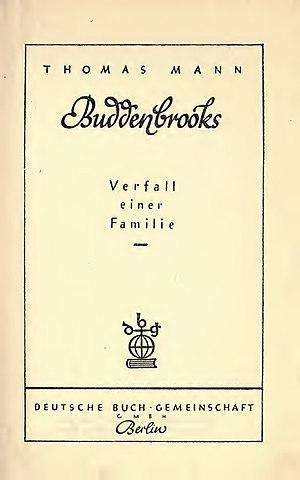
Thomas Mann est un écrivain allemand, lauréat du prix Nobel de littérature en 1929.